2nd Marine Expeditionary Brigade (United States)

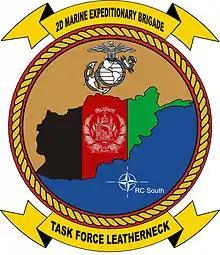
TF Leatherneck logo

The 2nd MEB became Task Force Tarawa, commanded by Brigadier General Richard F. Natonski, for Operation Iraqi Freedom, and, as TF Tarawa, was thus part of the 2003 invasion of Iraq under I Marine Expeditionary Force. During the invasion 2nd MEB fought the Battle of Nasiriyah.